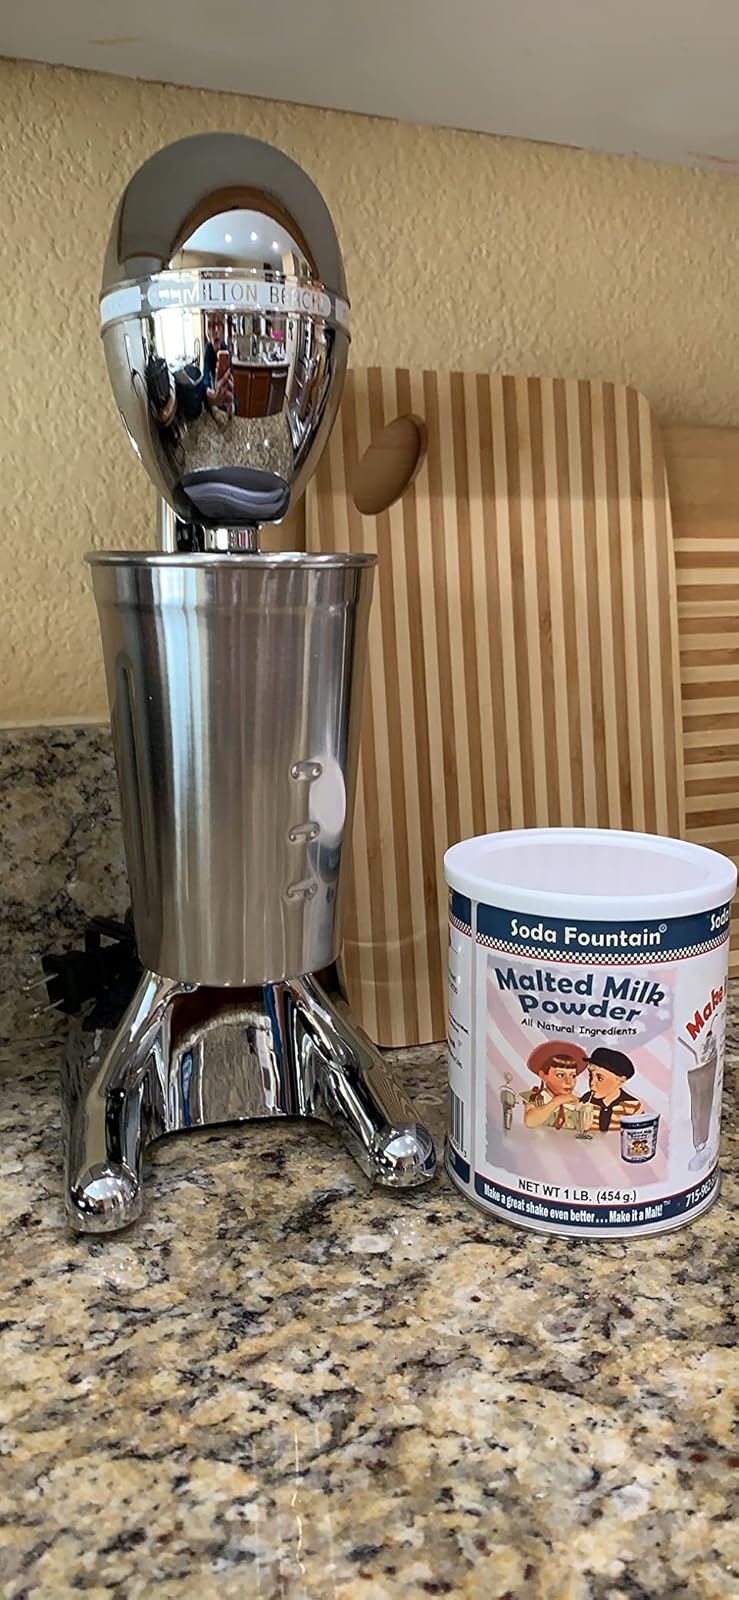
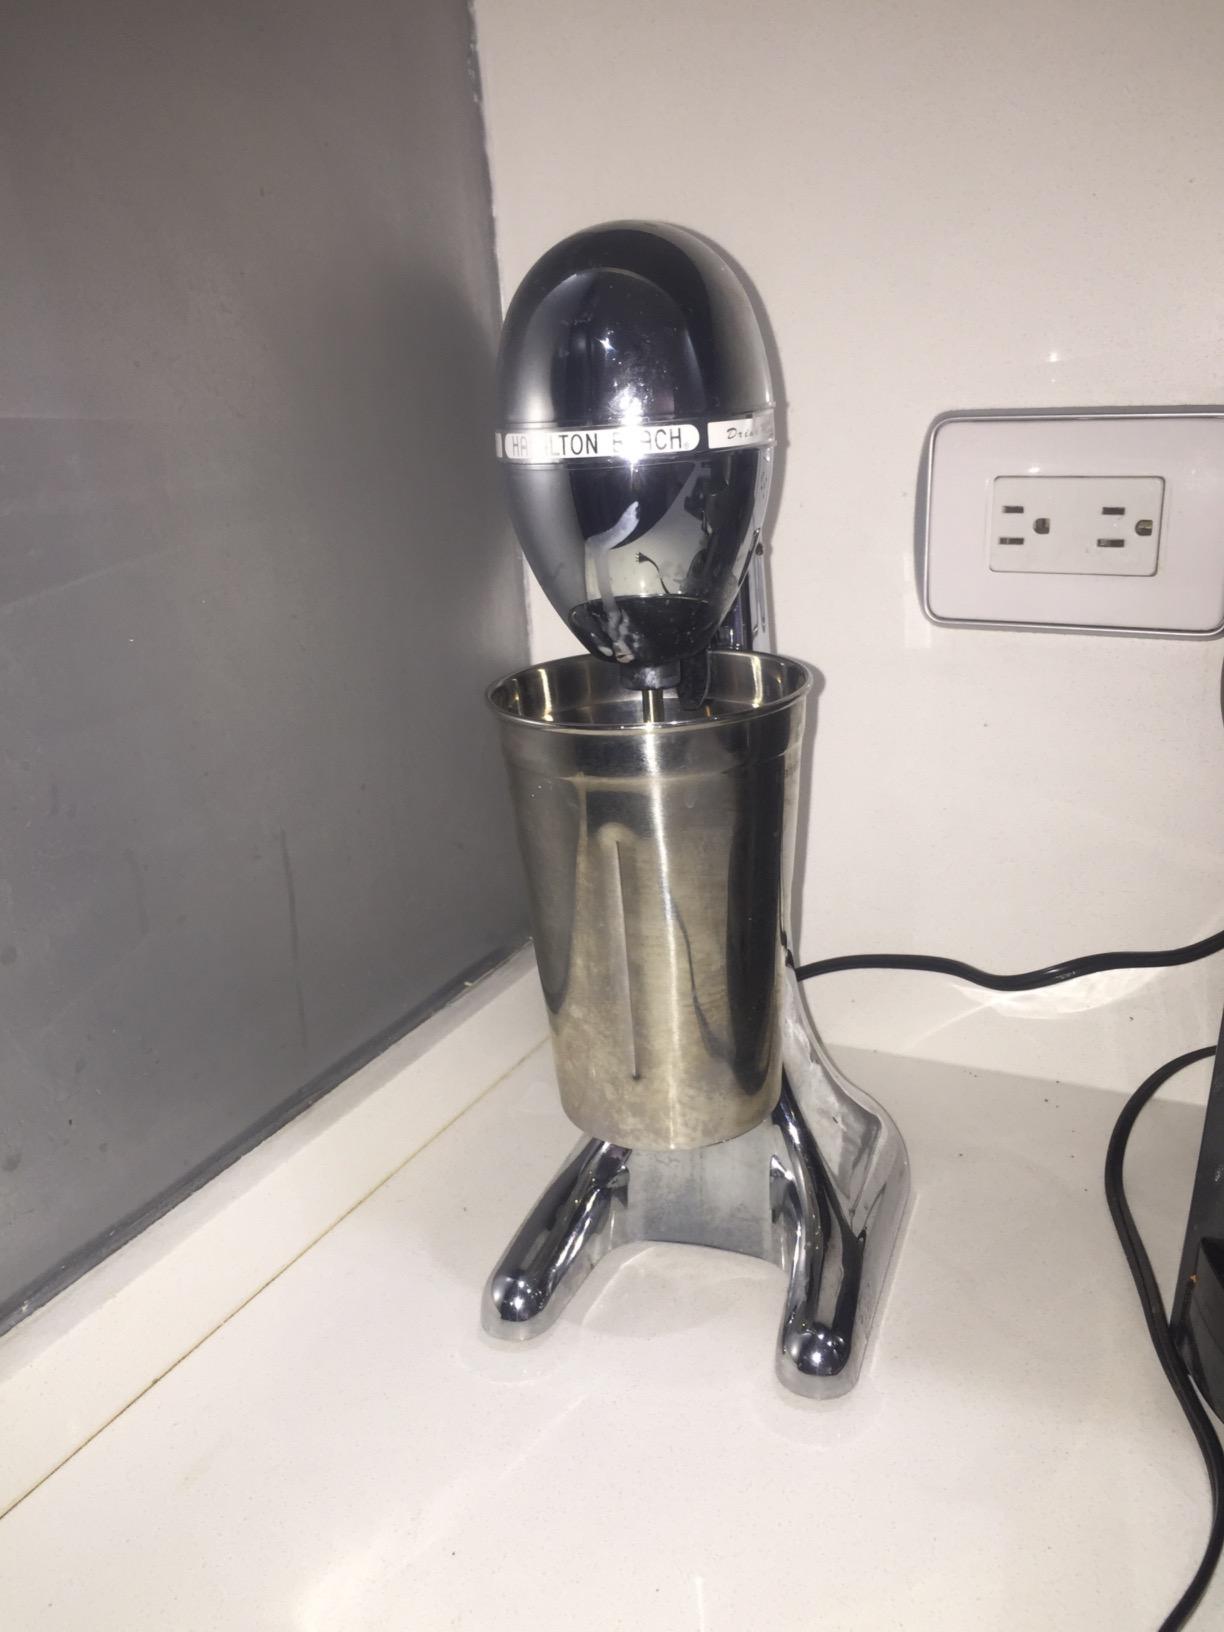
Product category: items_mixer
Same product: yes